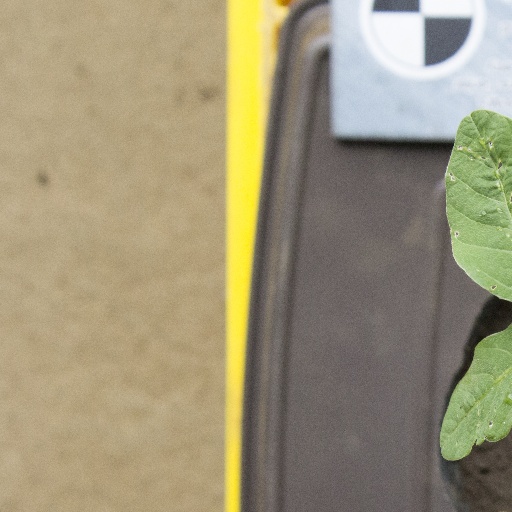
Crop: soybean